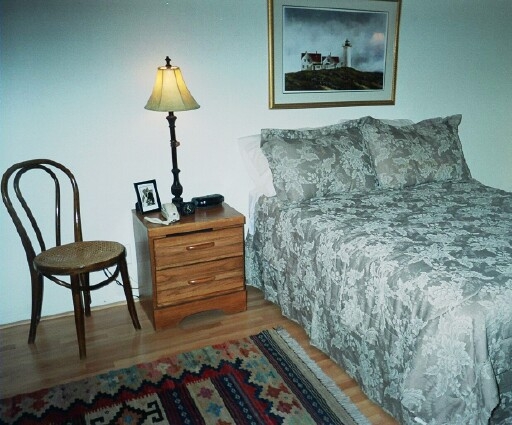
Room type: bedroom